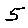
Label: 5